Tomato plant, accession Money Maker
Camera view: tilt-top (135 deg); turntable rotation: 180 degrees
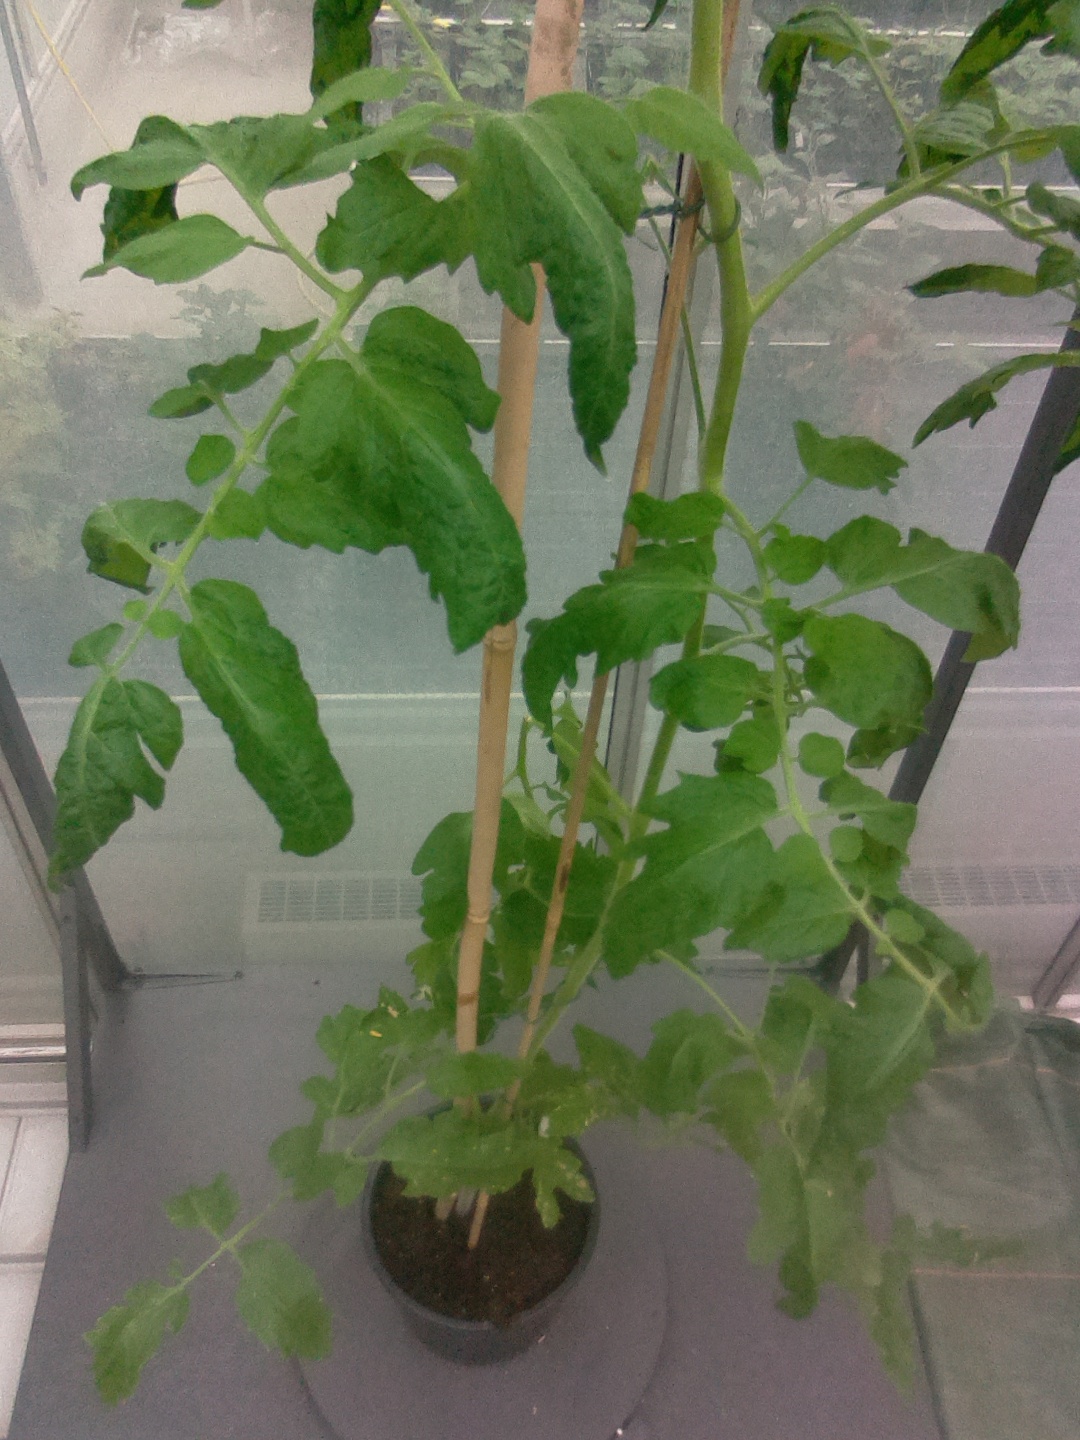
BBCH growth stage 70: Fruits at the main stem or branches visibles